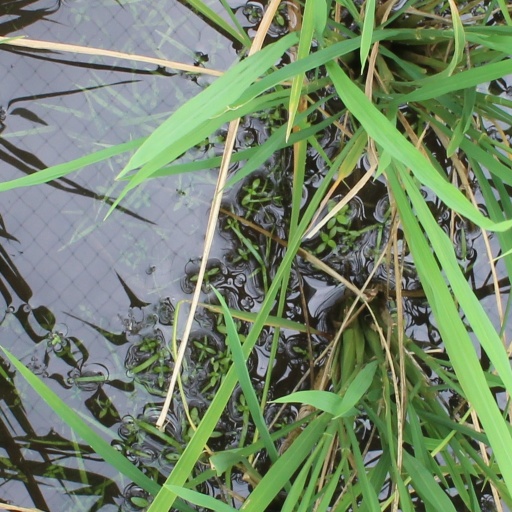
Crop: rice